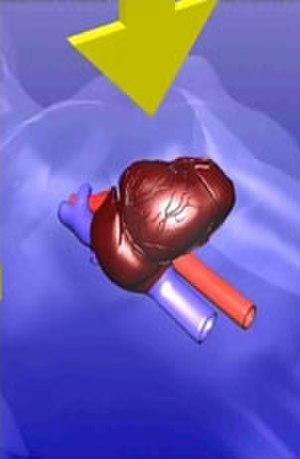
AutoPulse est un appareil portable automatique, de réanimation cardio-pulmonaire, fonctionnant sur batterie.